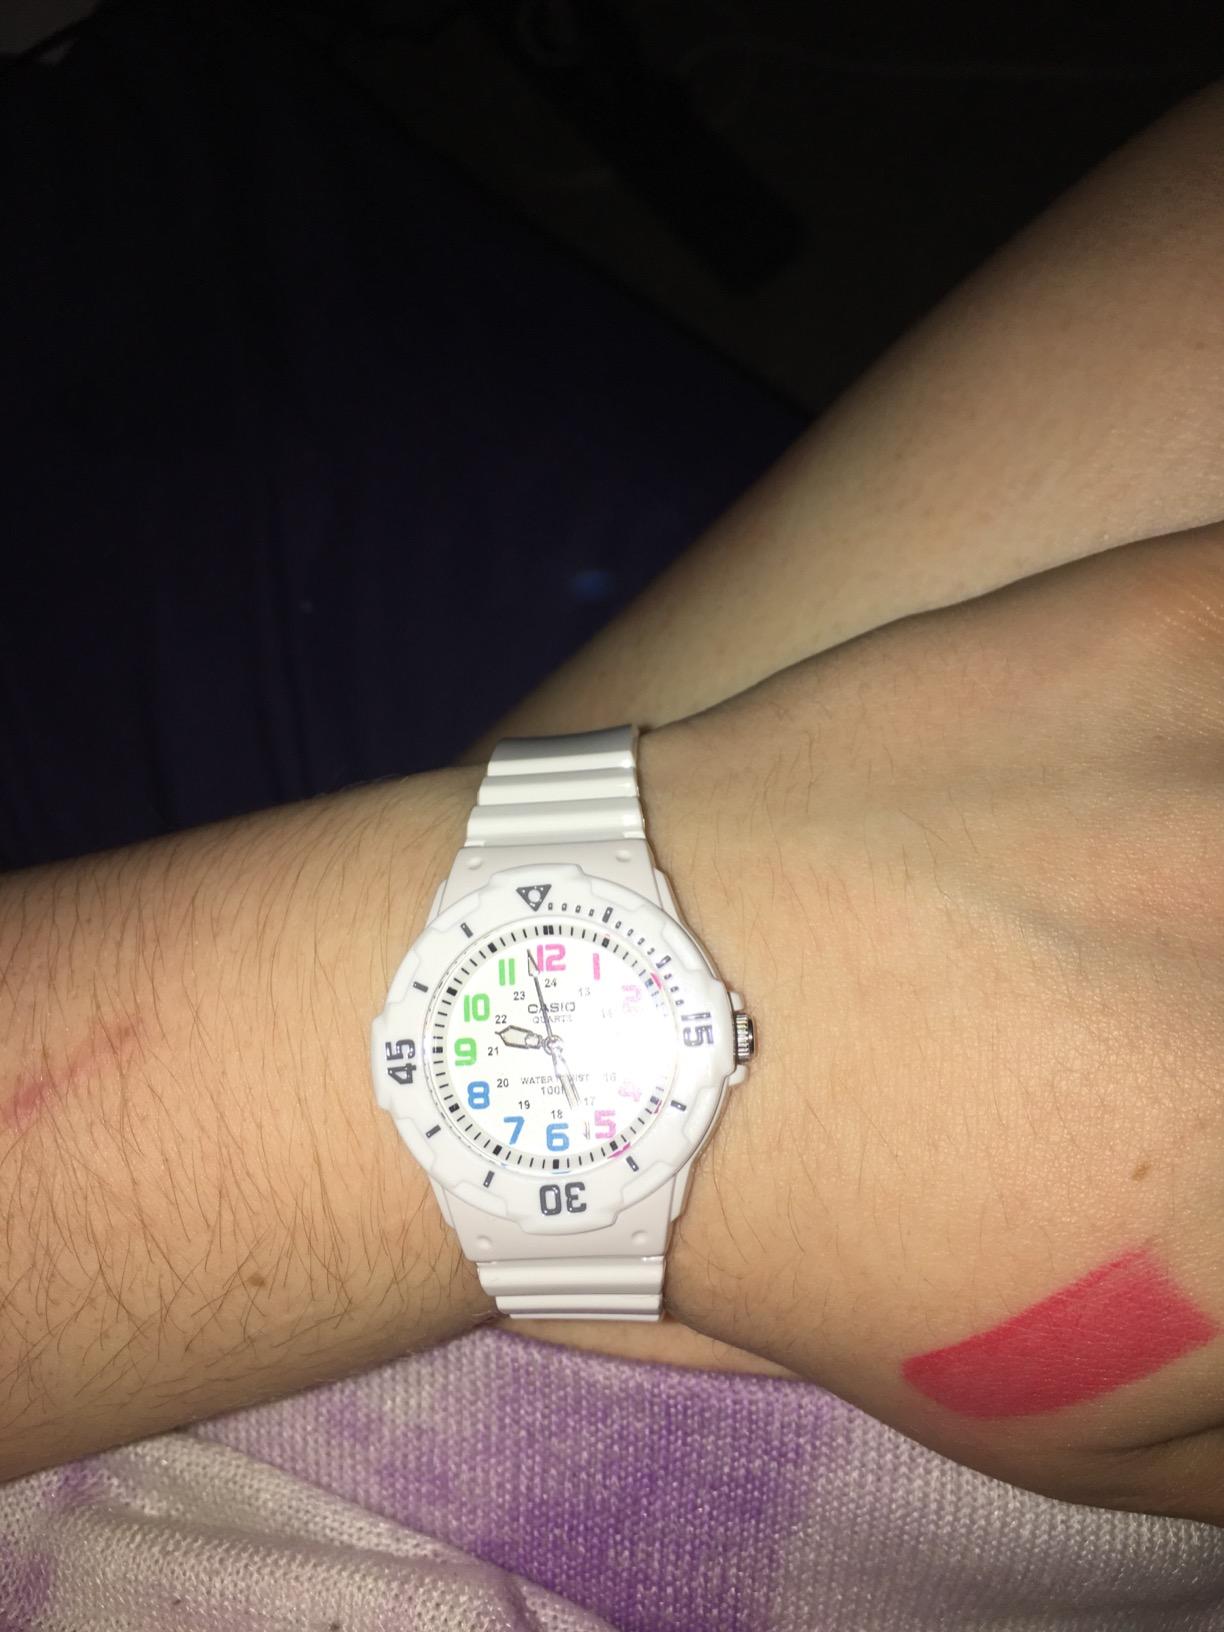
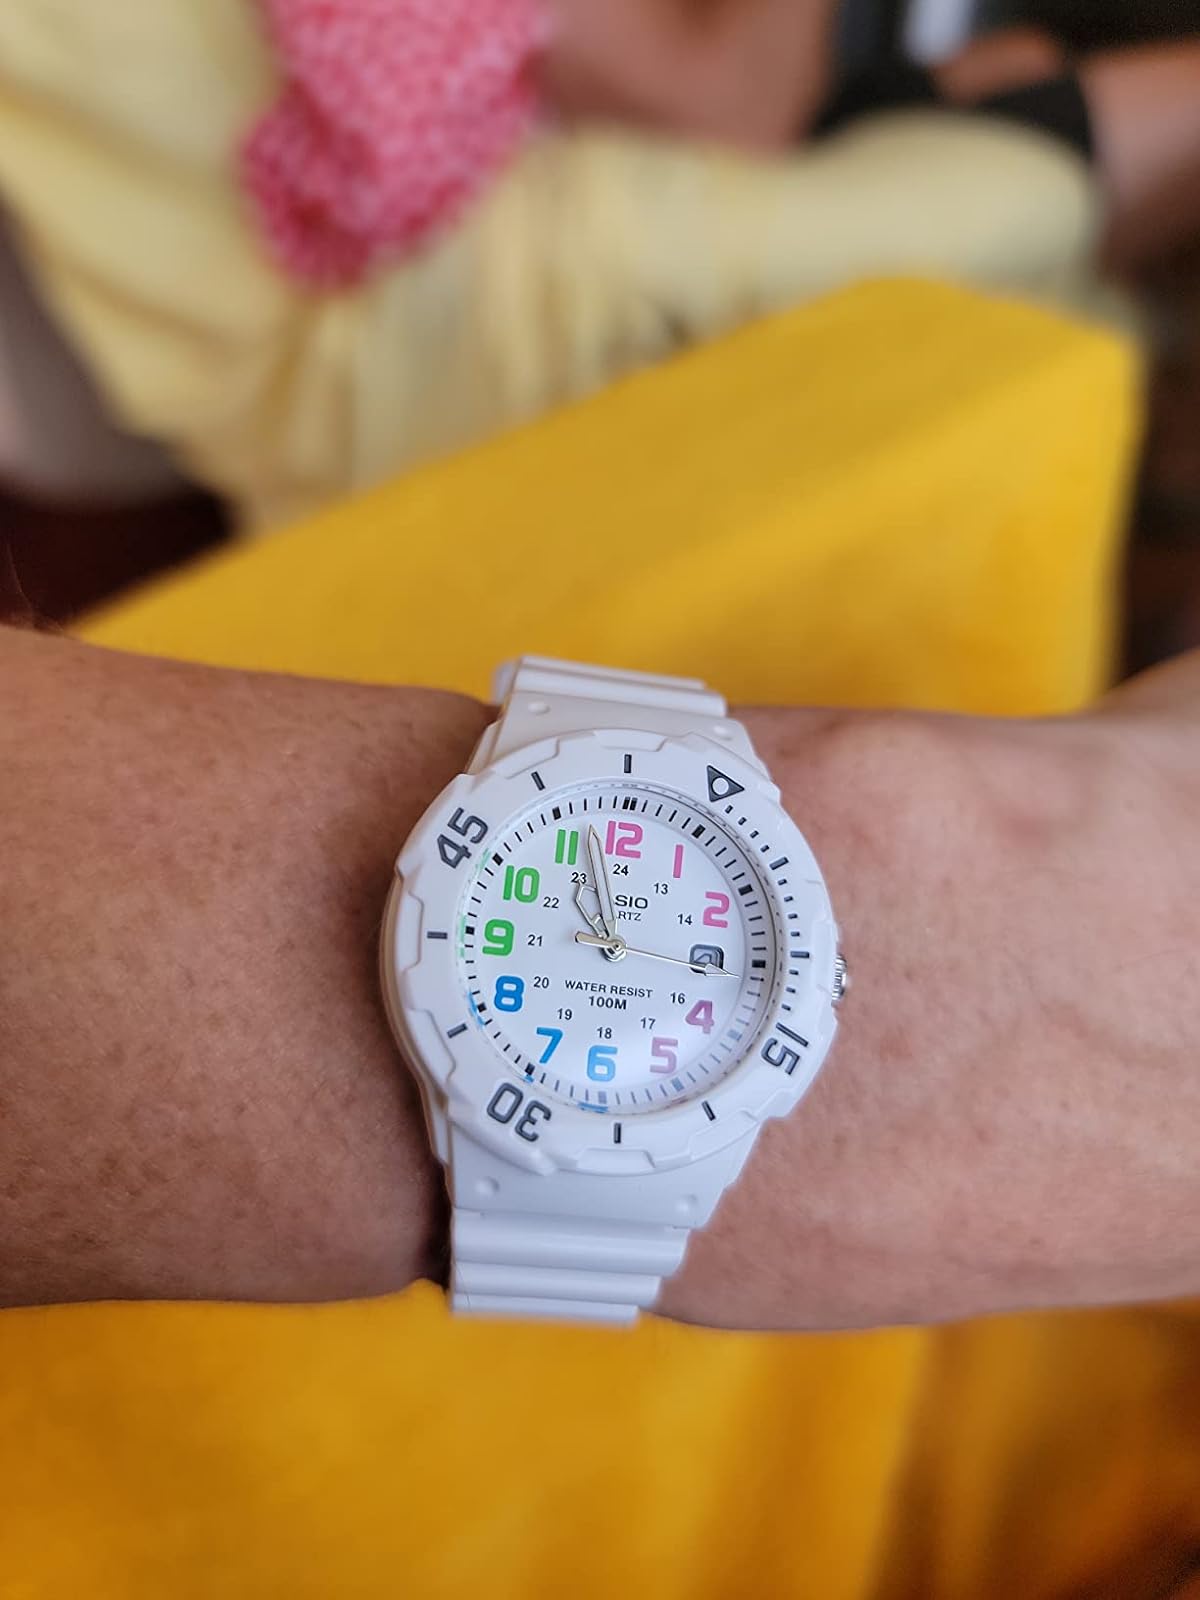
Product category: accessories_watch
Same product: yes